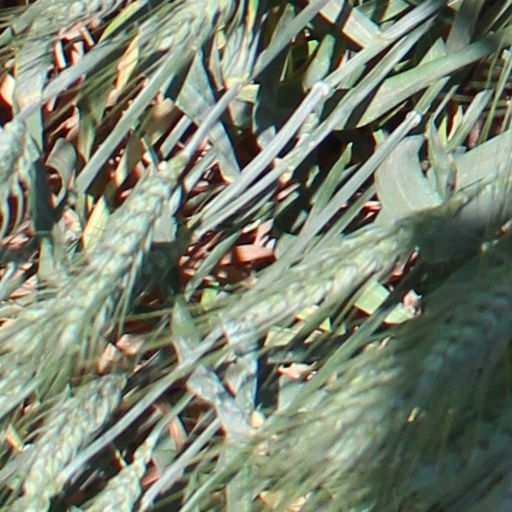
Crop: wheat